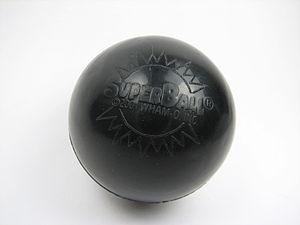
Une Super Balle est un jouet basé sur un type de caoutchouc synthétique inventé en 1964 par le chimiste Norman Stingley. C'est une balle extrêmement élastique faite de Zectron qui contient le polymère synthétique polybutadiène ainsi que du dioxyde de silicium hydraté, de l'oxyde de zinc, de l'acide stéarique et d'autres ingrédients. Le composé est ensuite vulcanisé avec du soufre à une température de 165 °C et formé à une pression de 500 psi. Le résultat donne une Super Balle avec un coefficient de restitution très élevé, qui, lâchée au niveau des épaules, reviendra pratiquement à la même hauteur. Lancée par un adulte, une Super Balle peut rebondir par-dessus un bâtiment de trois étages.